2013–14 York City F.C. season

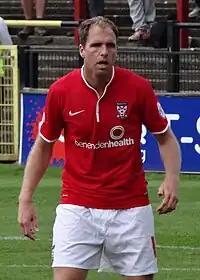
Keith Lowe was signed from divisional rivals Cheltenham Town.

Bowman scored his first goals for York away to Cheltenham Town, as York twice fought back from behind to draw 2–2. York drew 3–3 away to Bristol Rovers to earn a first round replay in the FA Cup, taking the lead through Jarvis before Eliot Richards equalised for the home team. Carson scored with a 30-yard volley to put York back in the lead, and after Bristol Rovers goals from Matt Harrold and Chris Beardsley, Fletcher scored an 86th-minute equaliser for York. Bowman scored with a header from an O'Neill cross to open the scoring at home to Plymouth Argyle, which was the first goal the visitors had conceded in 500 minutes of action. However, Plymouth equalised 11 minutes later through Tope Obadeyi and the match finished a 1–1 draw. York were knocked out of the FA Cup after losing 3–2 at home to Bristol Rovers in a first round replay; the visitors were 3–0 up by 50 minutes before Fletcher pulled two back for York with a penalty and a long-range strike.